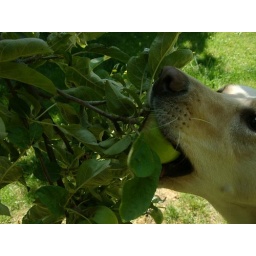
snacking an apple from the apple tree in the yard